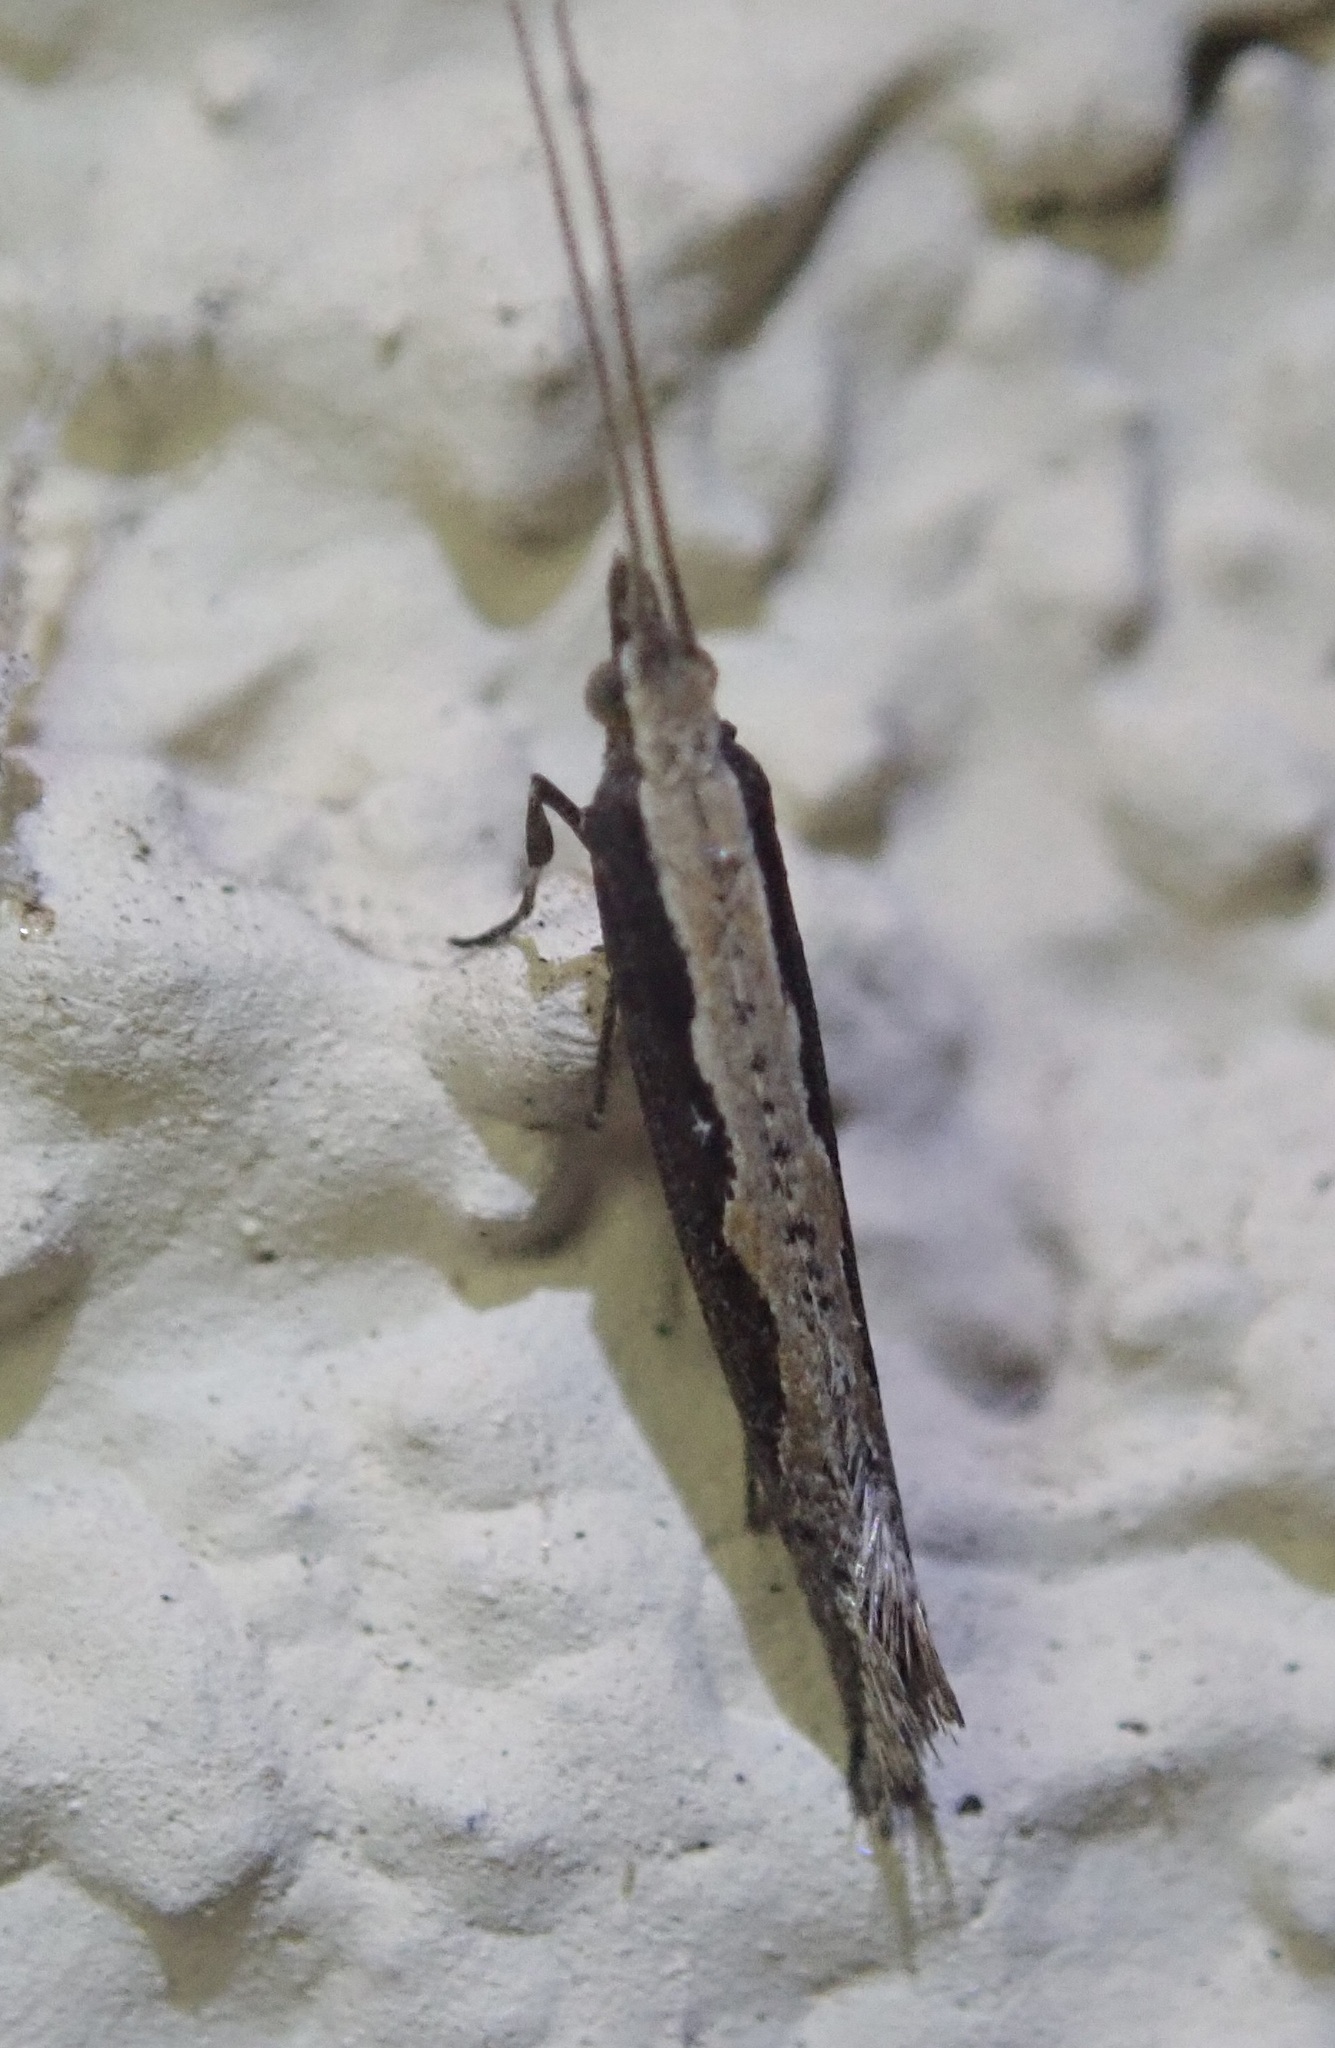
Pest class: diamondback_moth